Auverland

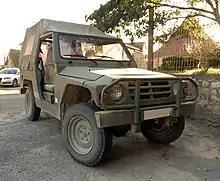
Auverland A3 Front

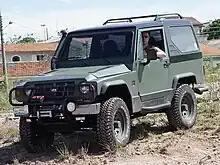
Brazilian-built JPX Montez, based on the Auverland A3

The A3 provided the basis for the Brazilian JPX Montez, which was built there from 1992 until production finally stopped in 2002.